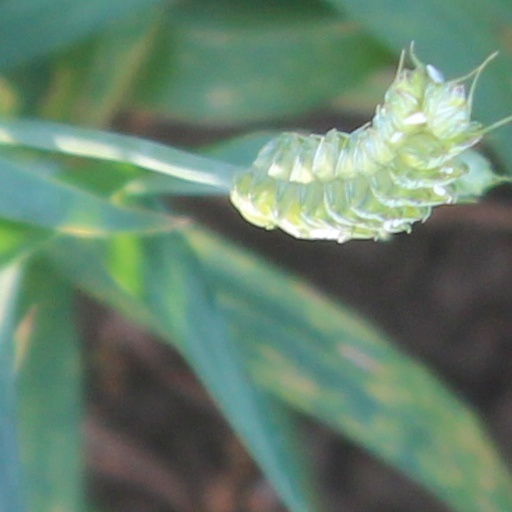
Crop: wheat